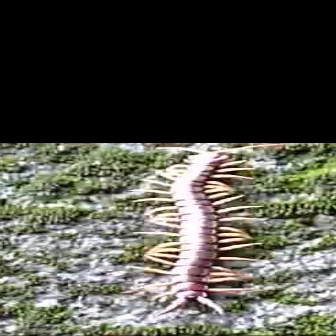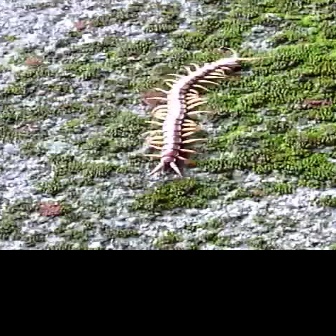
  Please identify the target specified by the bounding box [115,142,289,316] in the first image and locate it in the second image. Return the coordinates in [x_min,y_min,x_max,y_max] format.
Answer: [137,45,269,177]